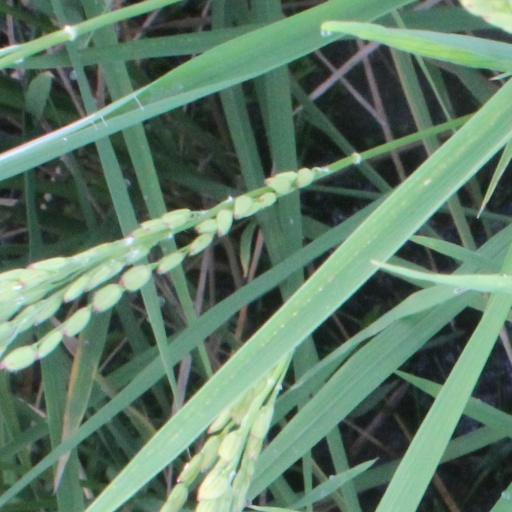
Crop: rice